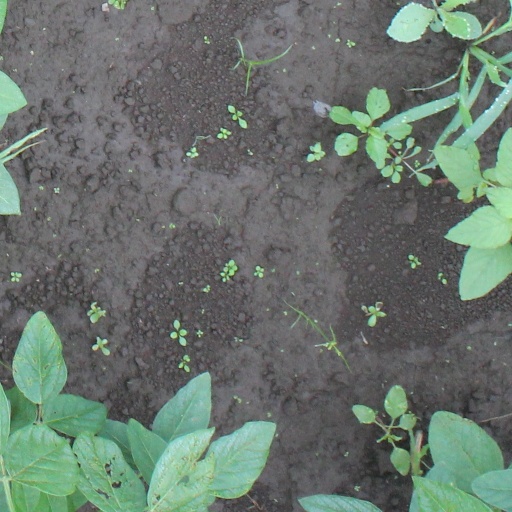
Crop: soybean